Edinburgh Skeptics

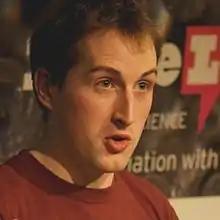
Jamie Gallagher on "The Self Sustaining Soldier" at the Edinburgh Science Festival

In 2012 and 2013 Edinburgh Skeptics put on a season of "Skeptics in the Pub" events at the Edinburgh International Science Festival entitled "At The Fringe of Reason". Events have included Kat Arney on "The Future of Cancer: Where Have We Come From and Where Are We Going?"; Karen Petrie, from the School of Computing at the University of Dundee, on "Robots and Artificial Intelligence"; and Jamie Gallagher on "The Self Sustaining Soldier". In 2013 a lecture by Prof Alison Murdoch entitled "Ethical challenges in assisted reproduction" was sponsored by the Humanist Society Scotland.